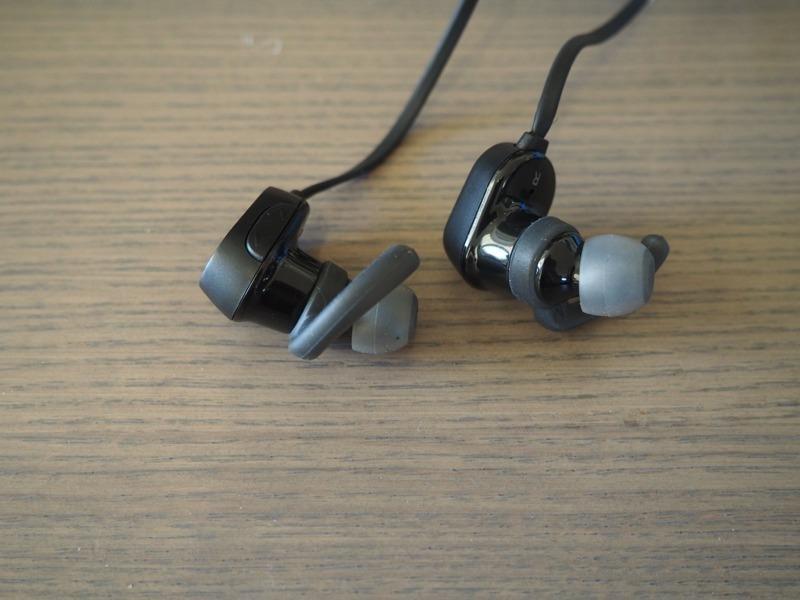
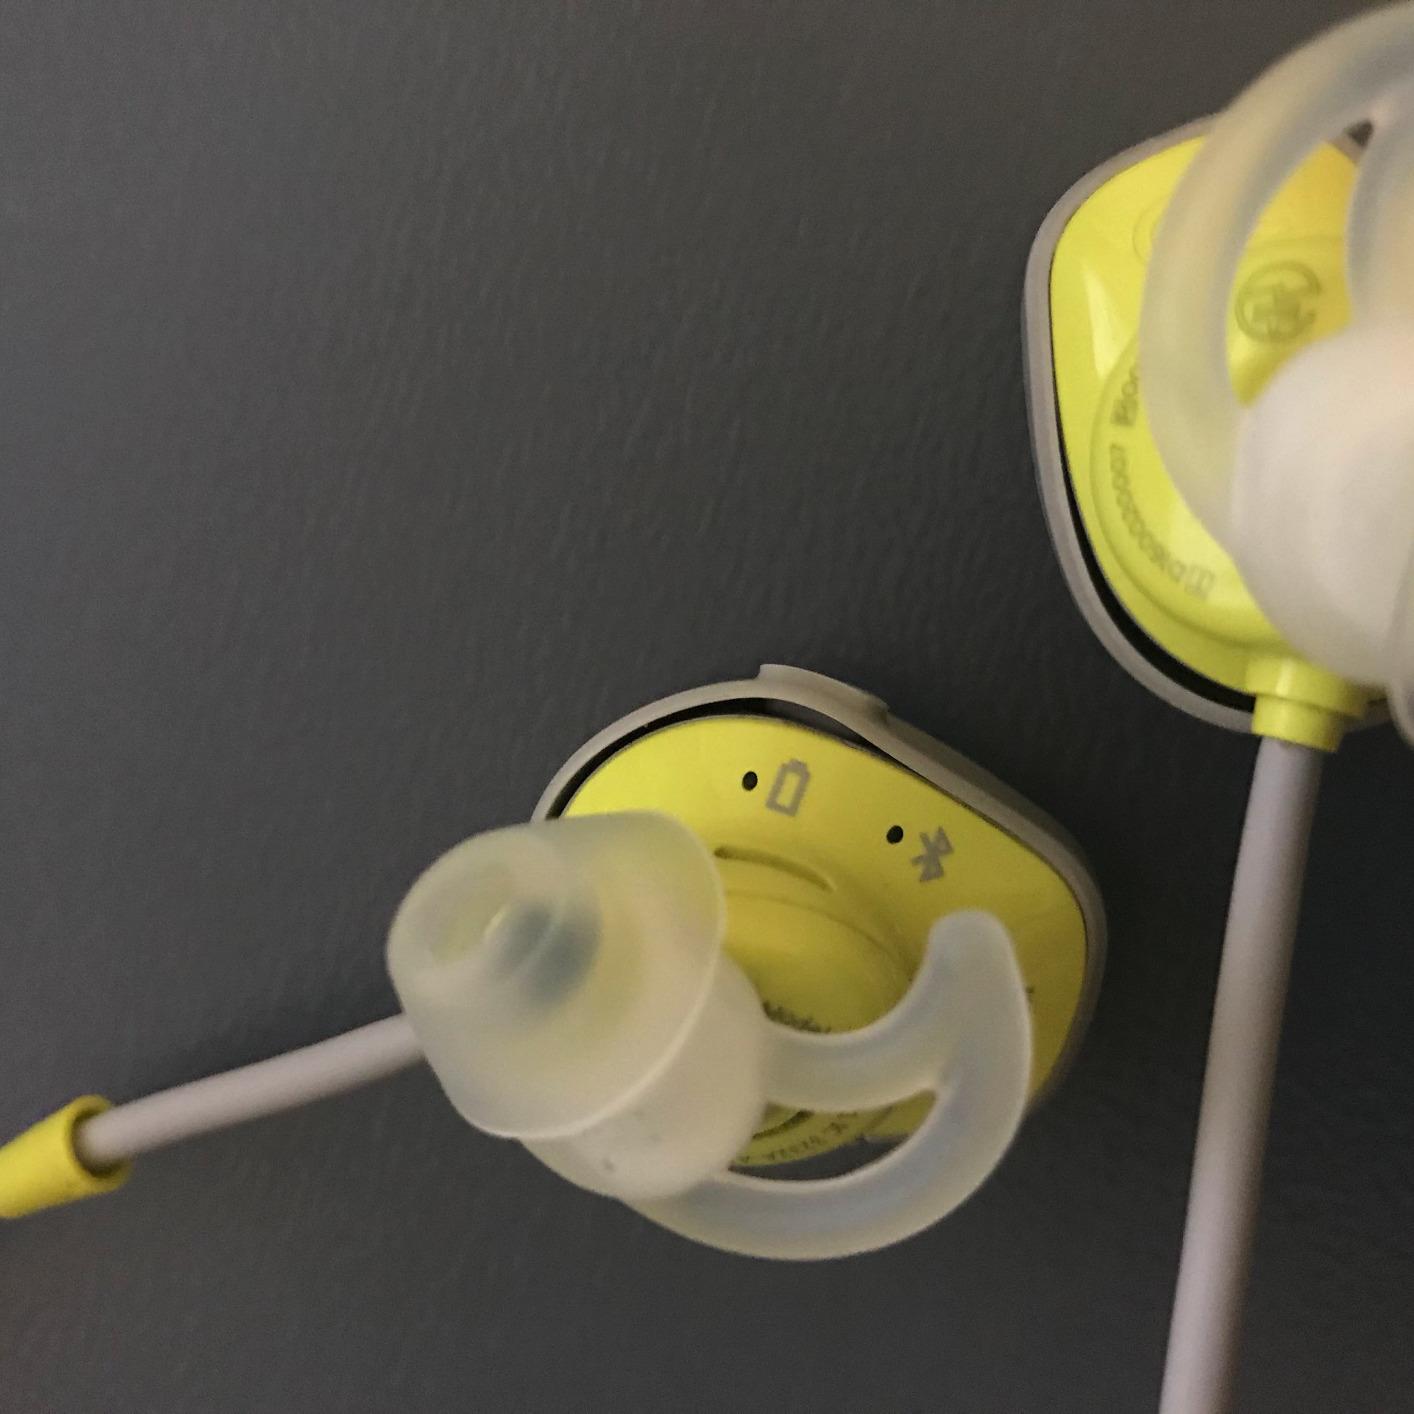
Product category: headphones
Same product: no